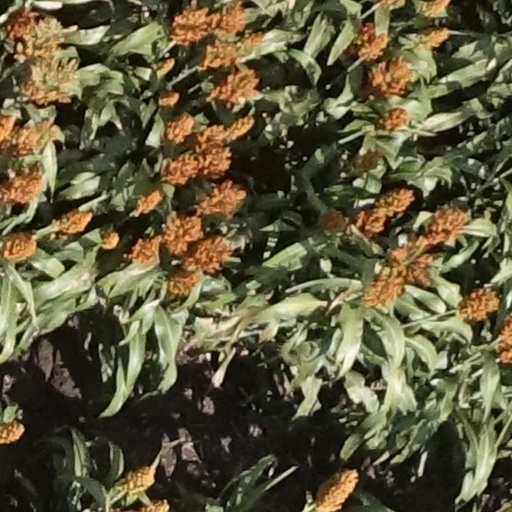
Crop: sorghum